Suffocation (band)

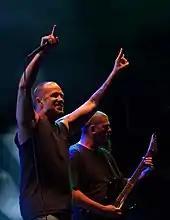
Frank Mullen (left) and Guy Marchais (right) in 2014

Suffocation is an American death metal band formed in 1988 in Centereach, New York, currently consisting of lead guitarist Terrance Hobbs, bassist Derek Boyer, rhythm guitarist Charlie Errigo, drummer Eric Morotti, and vocalist Ricky Myers. The band rose to prominence with their 1991 debut album "Effigy of the Forgotten", which became a blueprint for death metal in the 1990s. Since then, Suffocation has recorded eight albums. These feature growled vocals with downtuned guitars, fast and complex guitar riffs and drumming, open chord notes and occasional breakdowns.